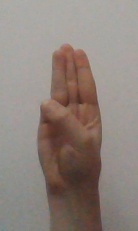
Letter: thaa